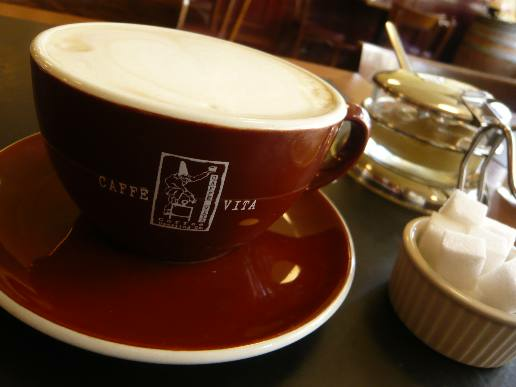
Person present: No